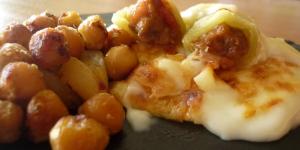
garbanzos paisas